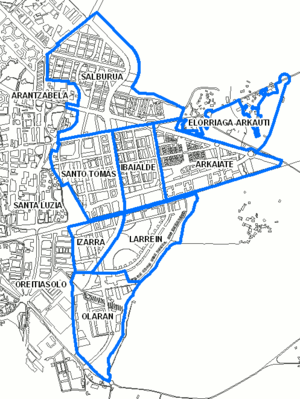
Salburua est un grand secteur résidentiel de la ville de Vitoria-Gasteiz dans la province d'Alava en Pays basque. Encore en construction, il est prévu pour y loger plus de 30 000 résidents.